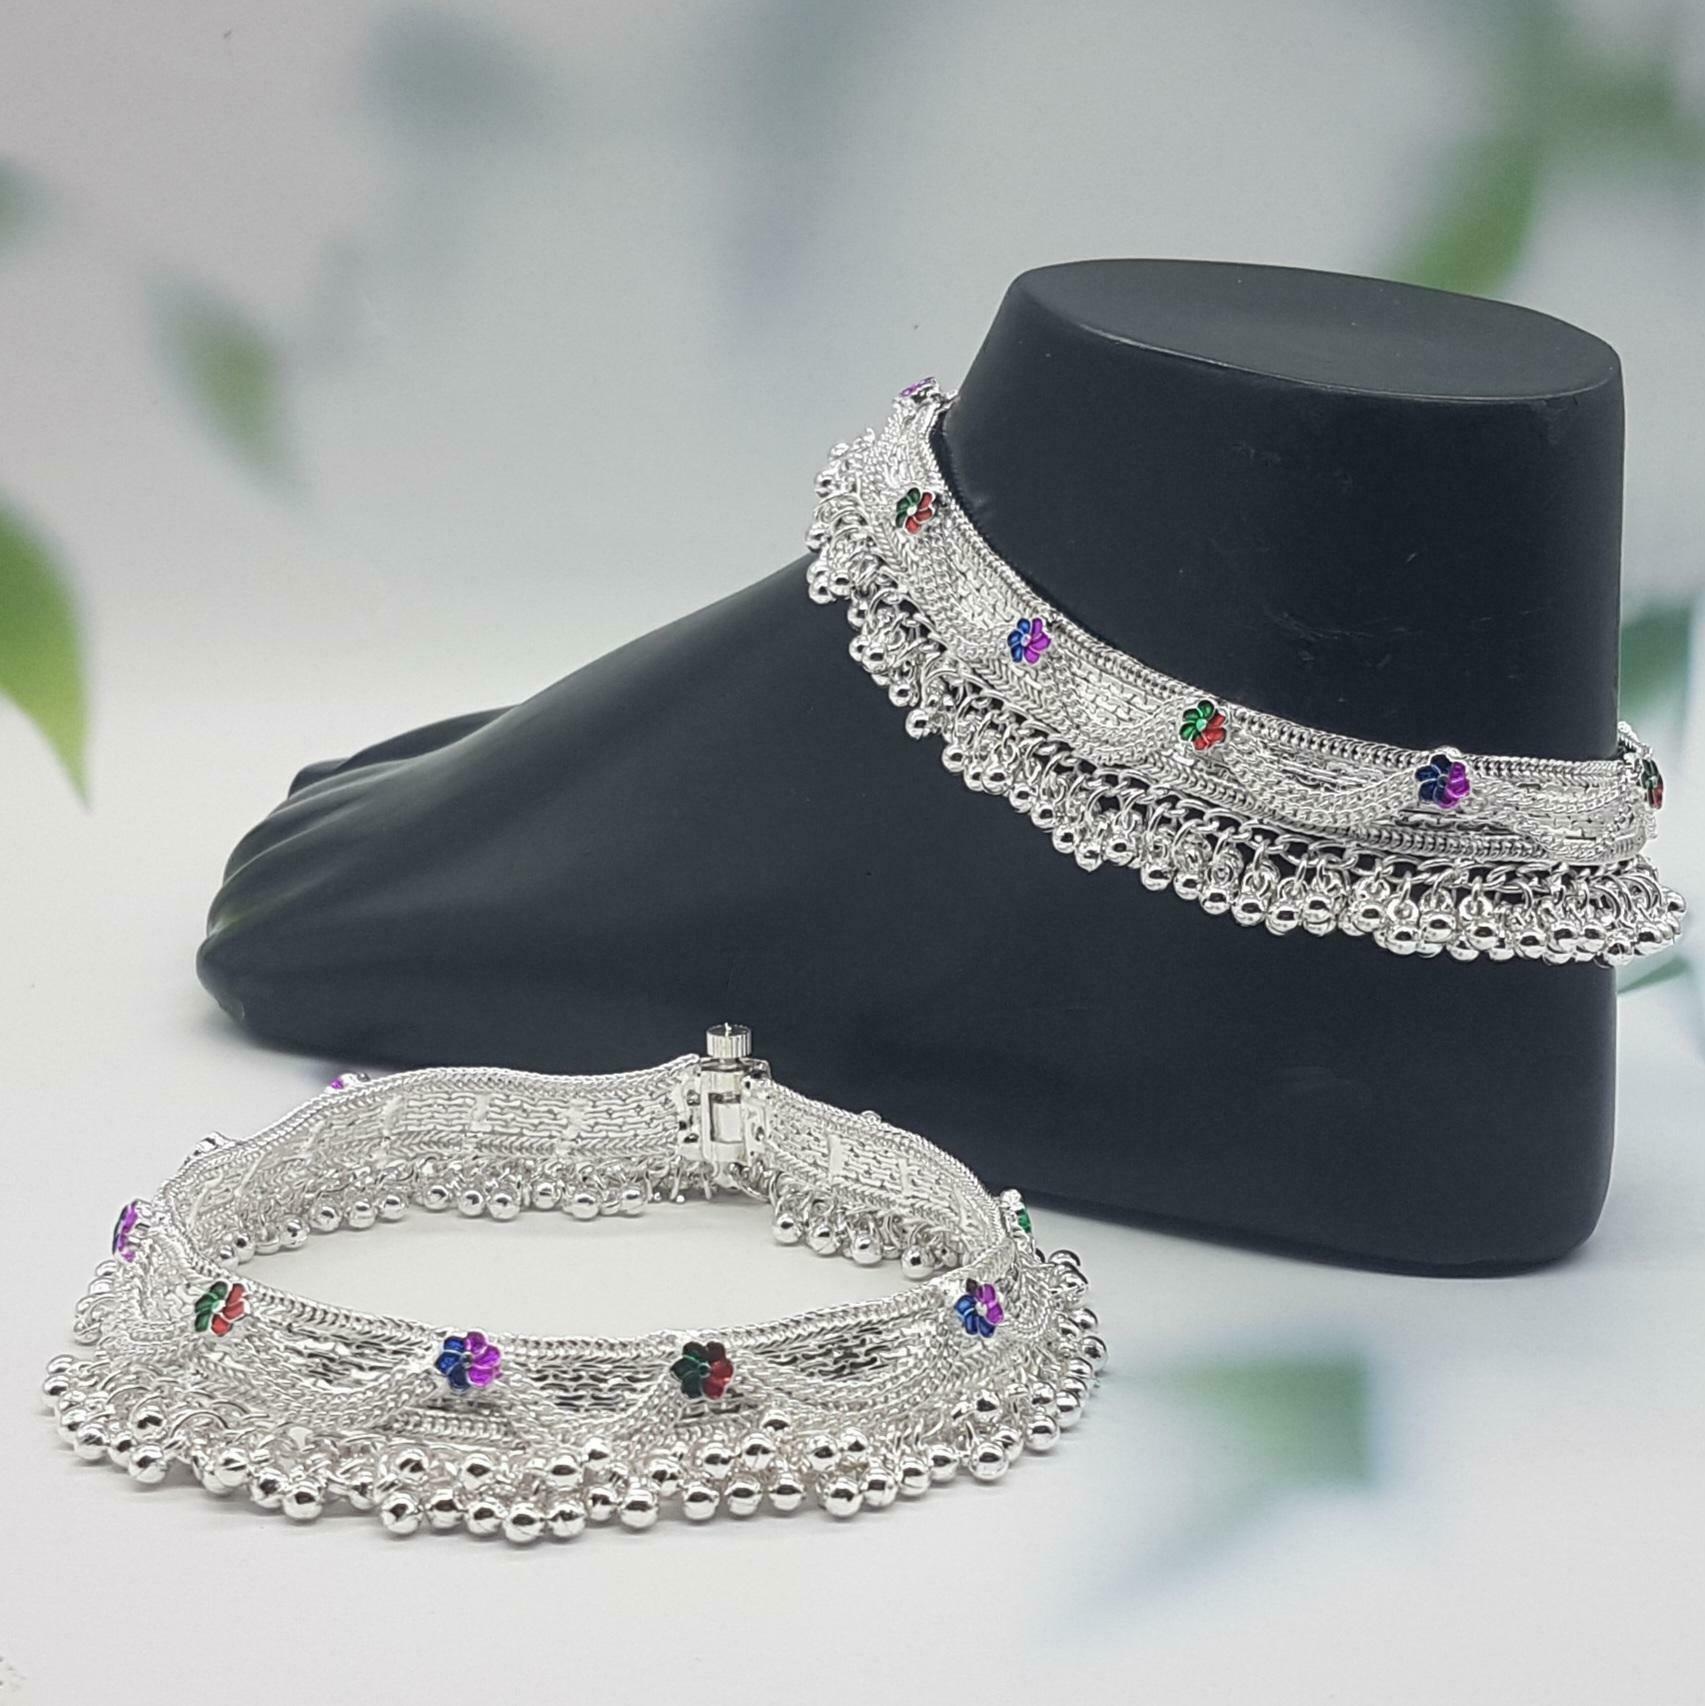
BR Ornaments Twinkling Charming Women Anklets & Toe Rings Alloy Anklet (Pack of 2)
Type: Anklet
Brand: BR Ornaments
Price: Rs. 489
 This silver anklet looks good with all indian outfitsor traditional outfits suitable girls and women of all ages. grab this pair of anklets, you will feel stylish ankle and shining silver anklet will make beautiful, you must buy the sns traders anklets you will never go wrong with the latest design, fancy anklets in silver jewellery.